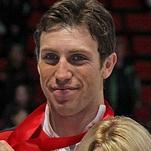
Age: 25